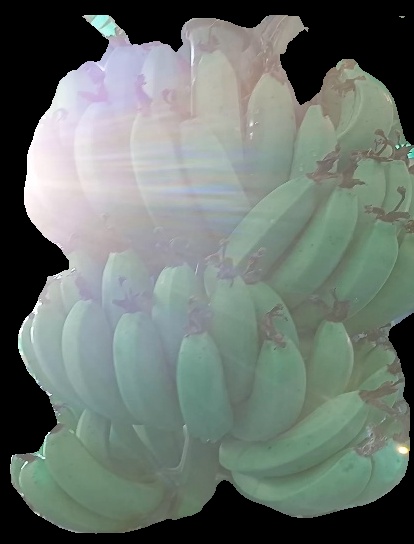
Variety: pachbale
Grade: grade1